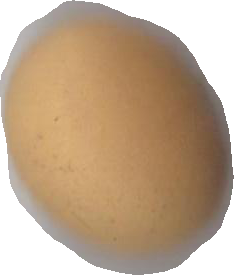
Variety: Dega